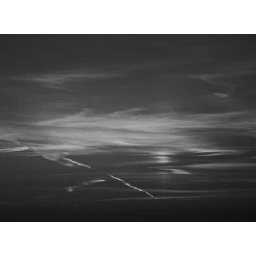
sunrise in black and white 7